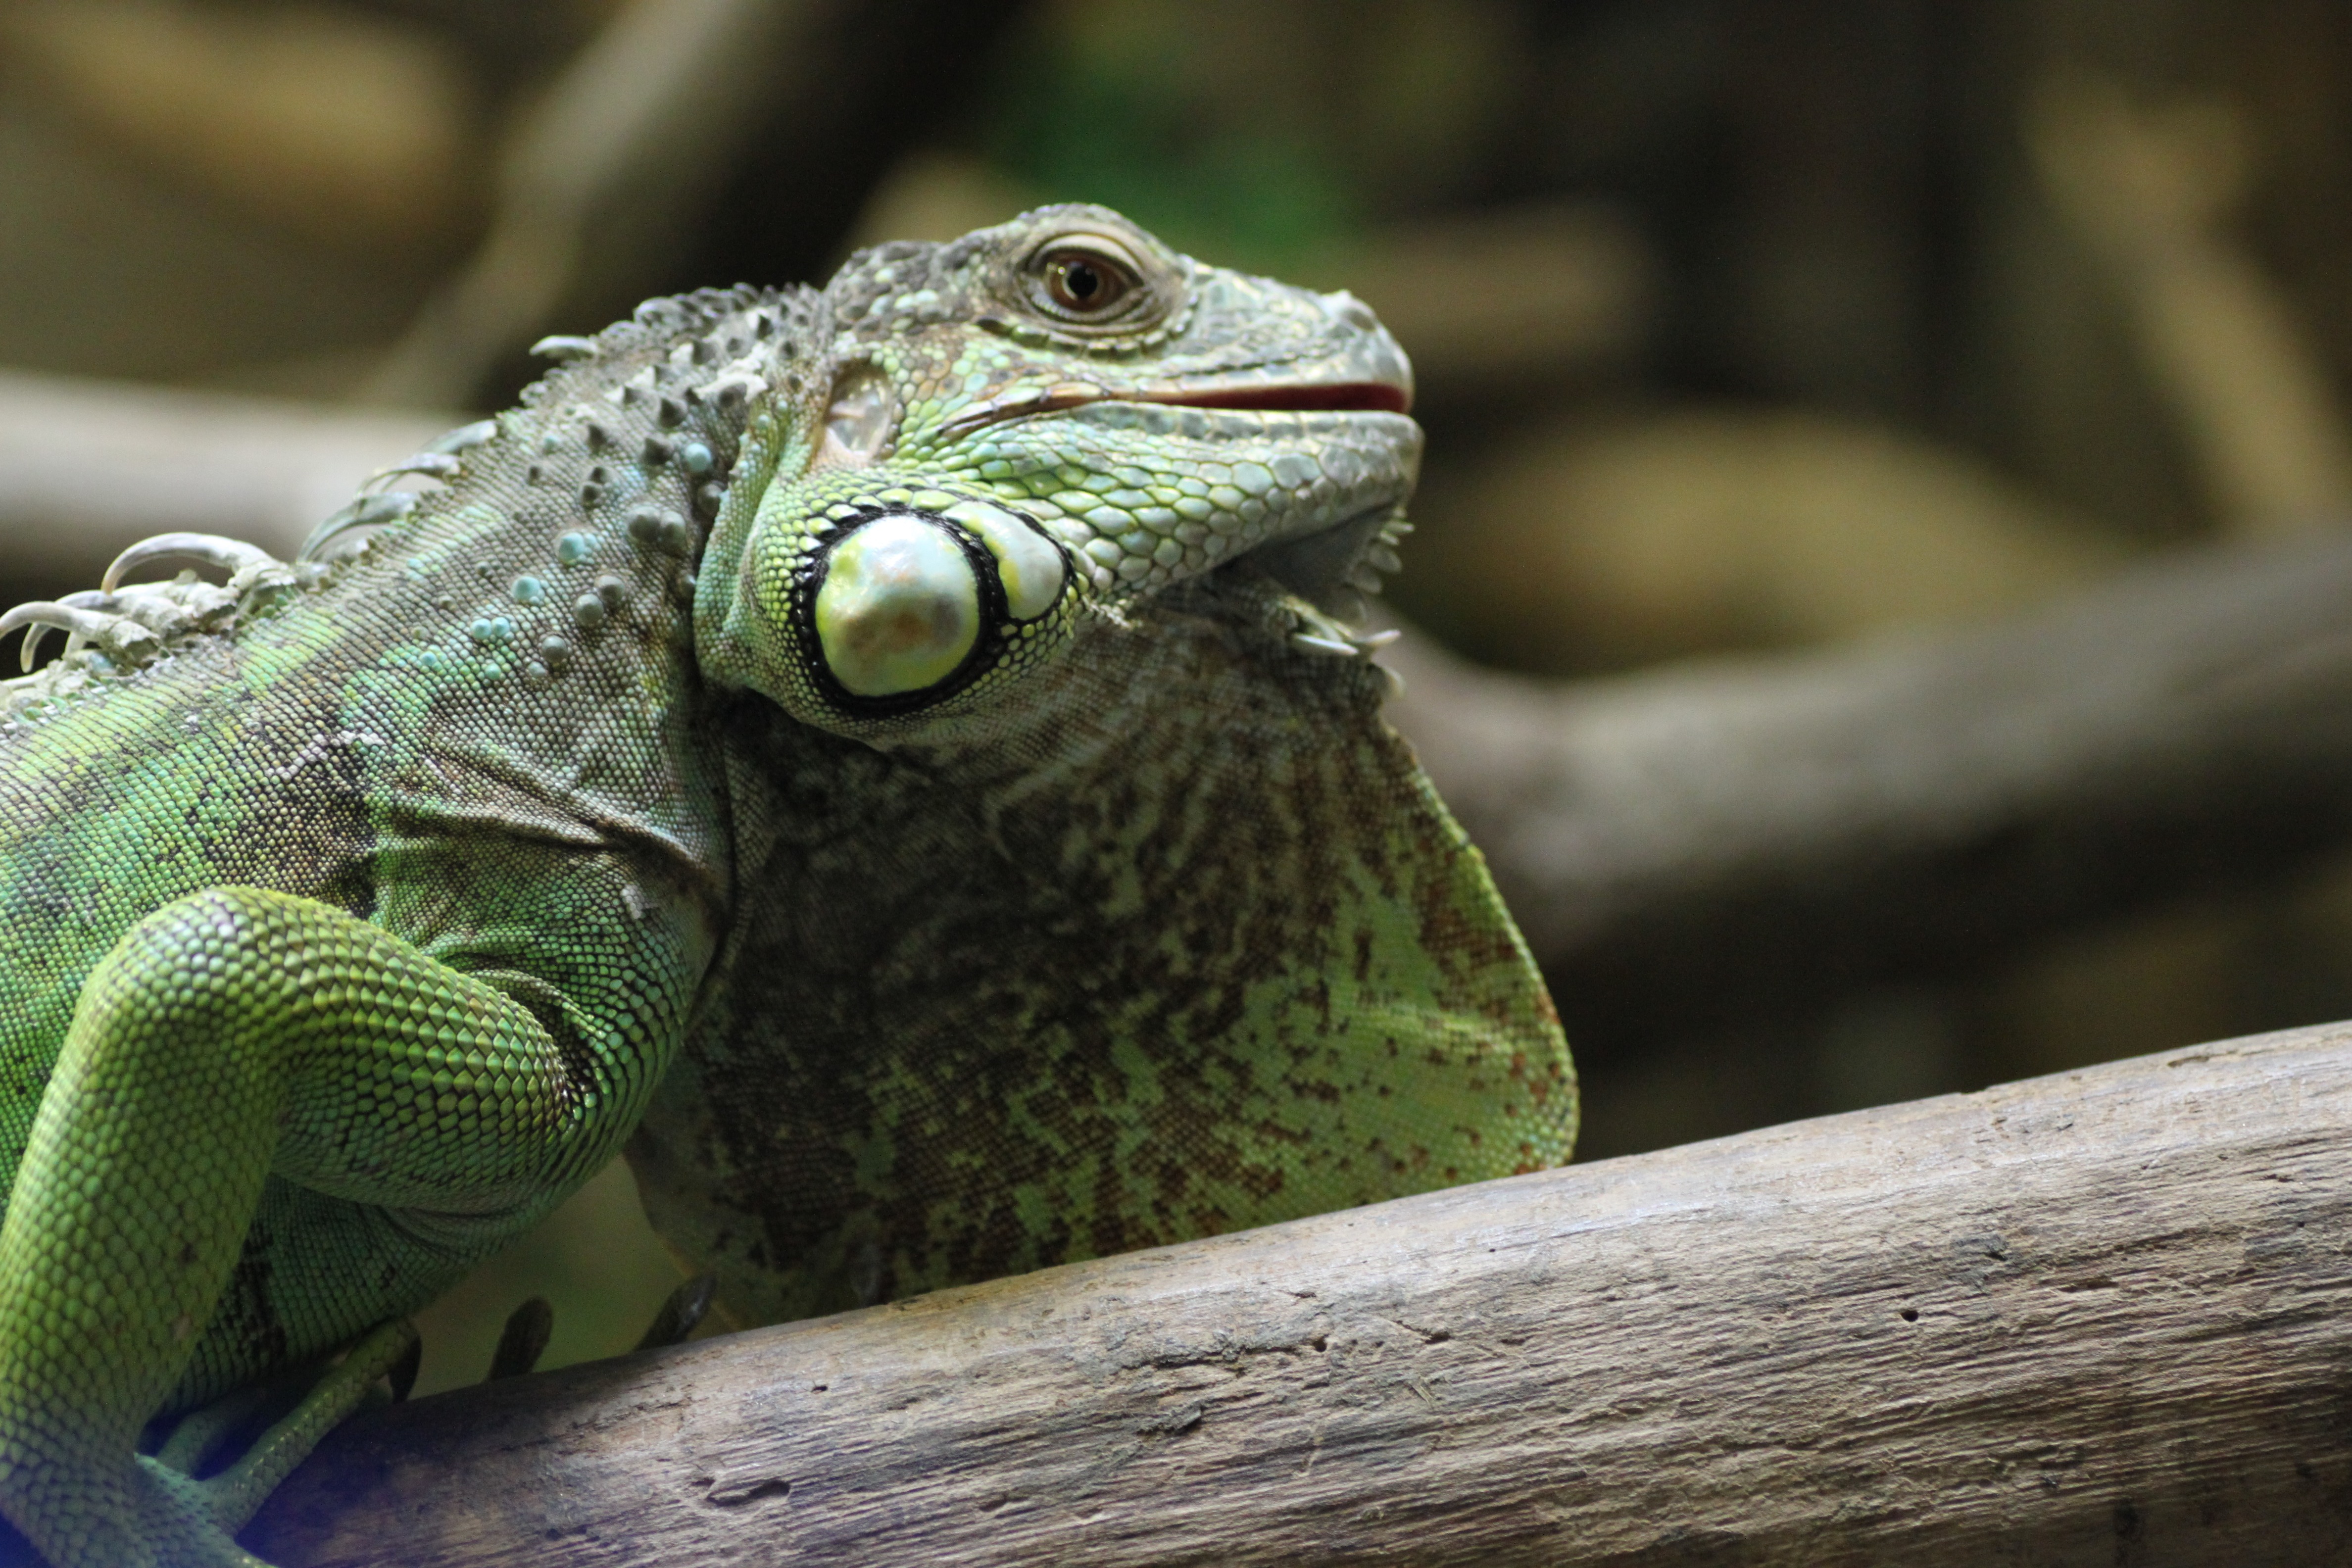
animal, wildlife, zoo, green, reptile, scale, iguana, fauna, lizard, close up, vertebrate, iguania, macro photography, scaled reptile, lacertidae